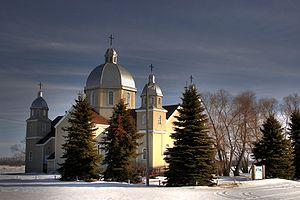
Thorsby est un village du Comté de Leduc, situé dans la province canadienne d'Alberta.